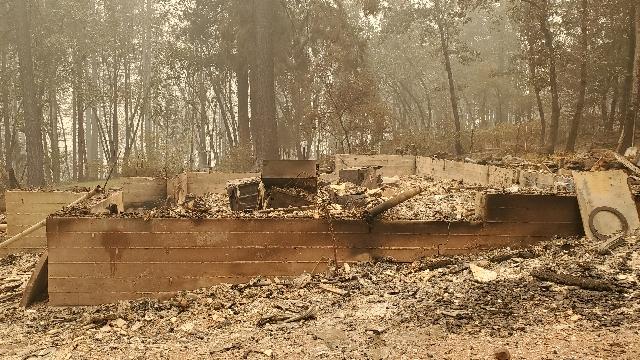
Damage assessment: destroyed